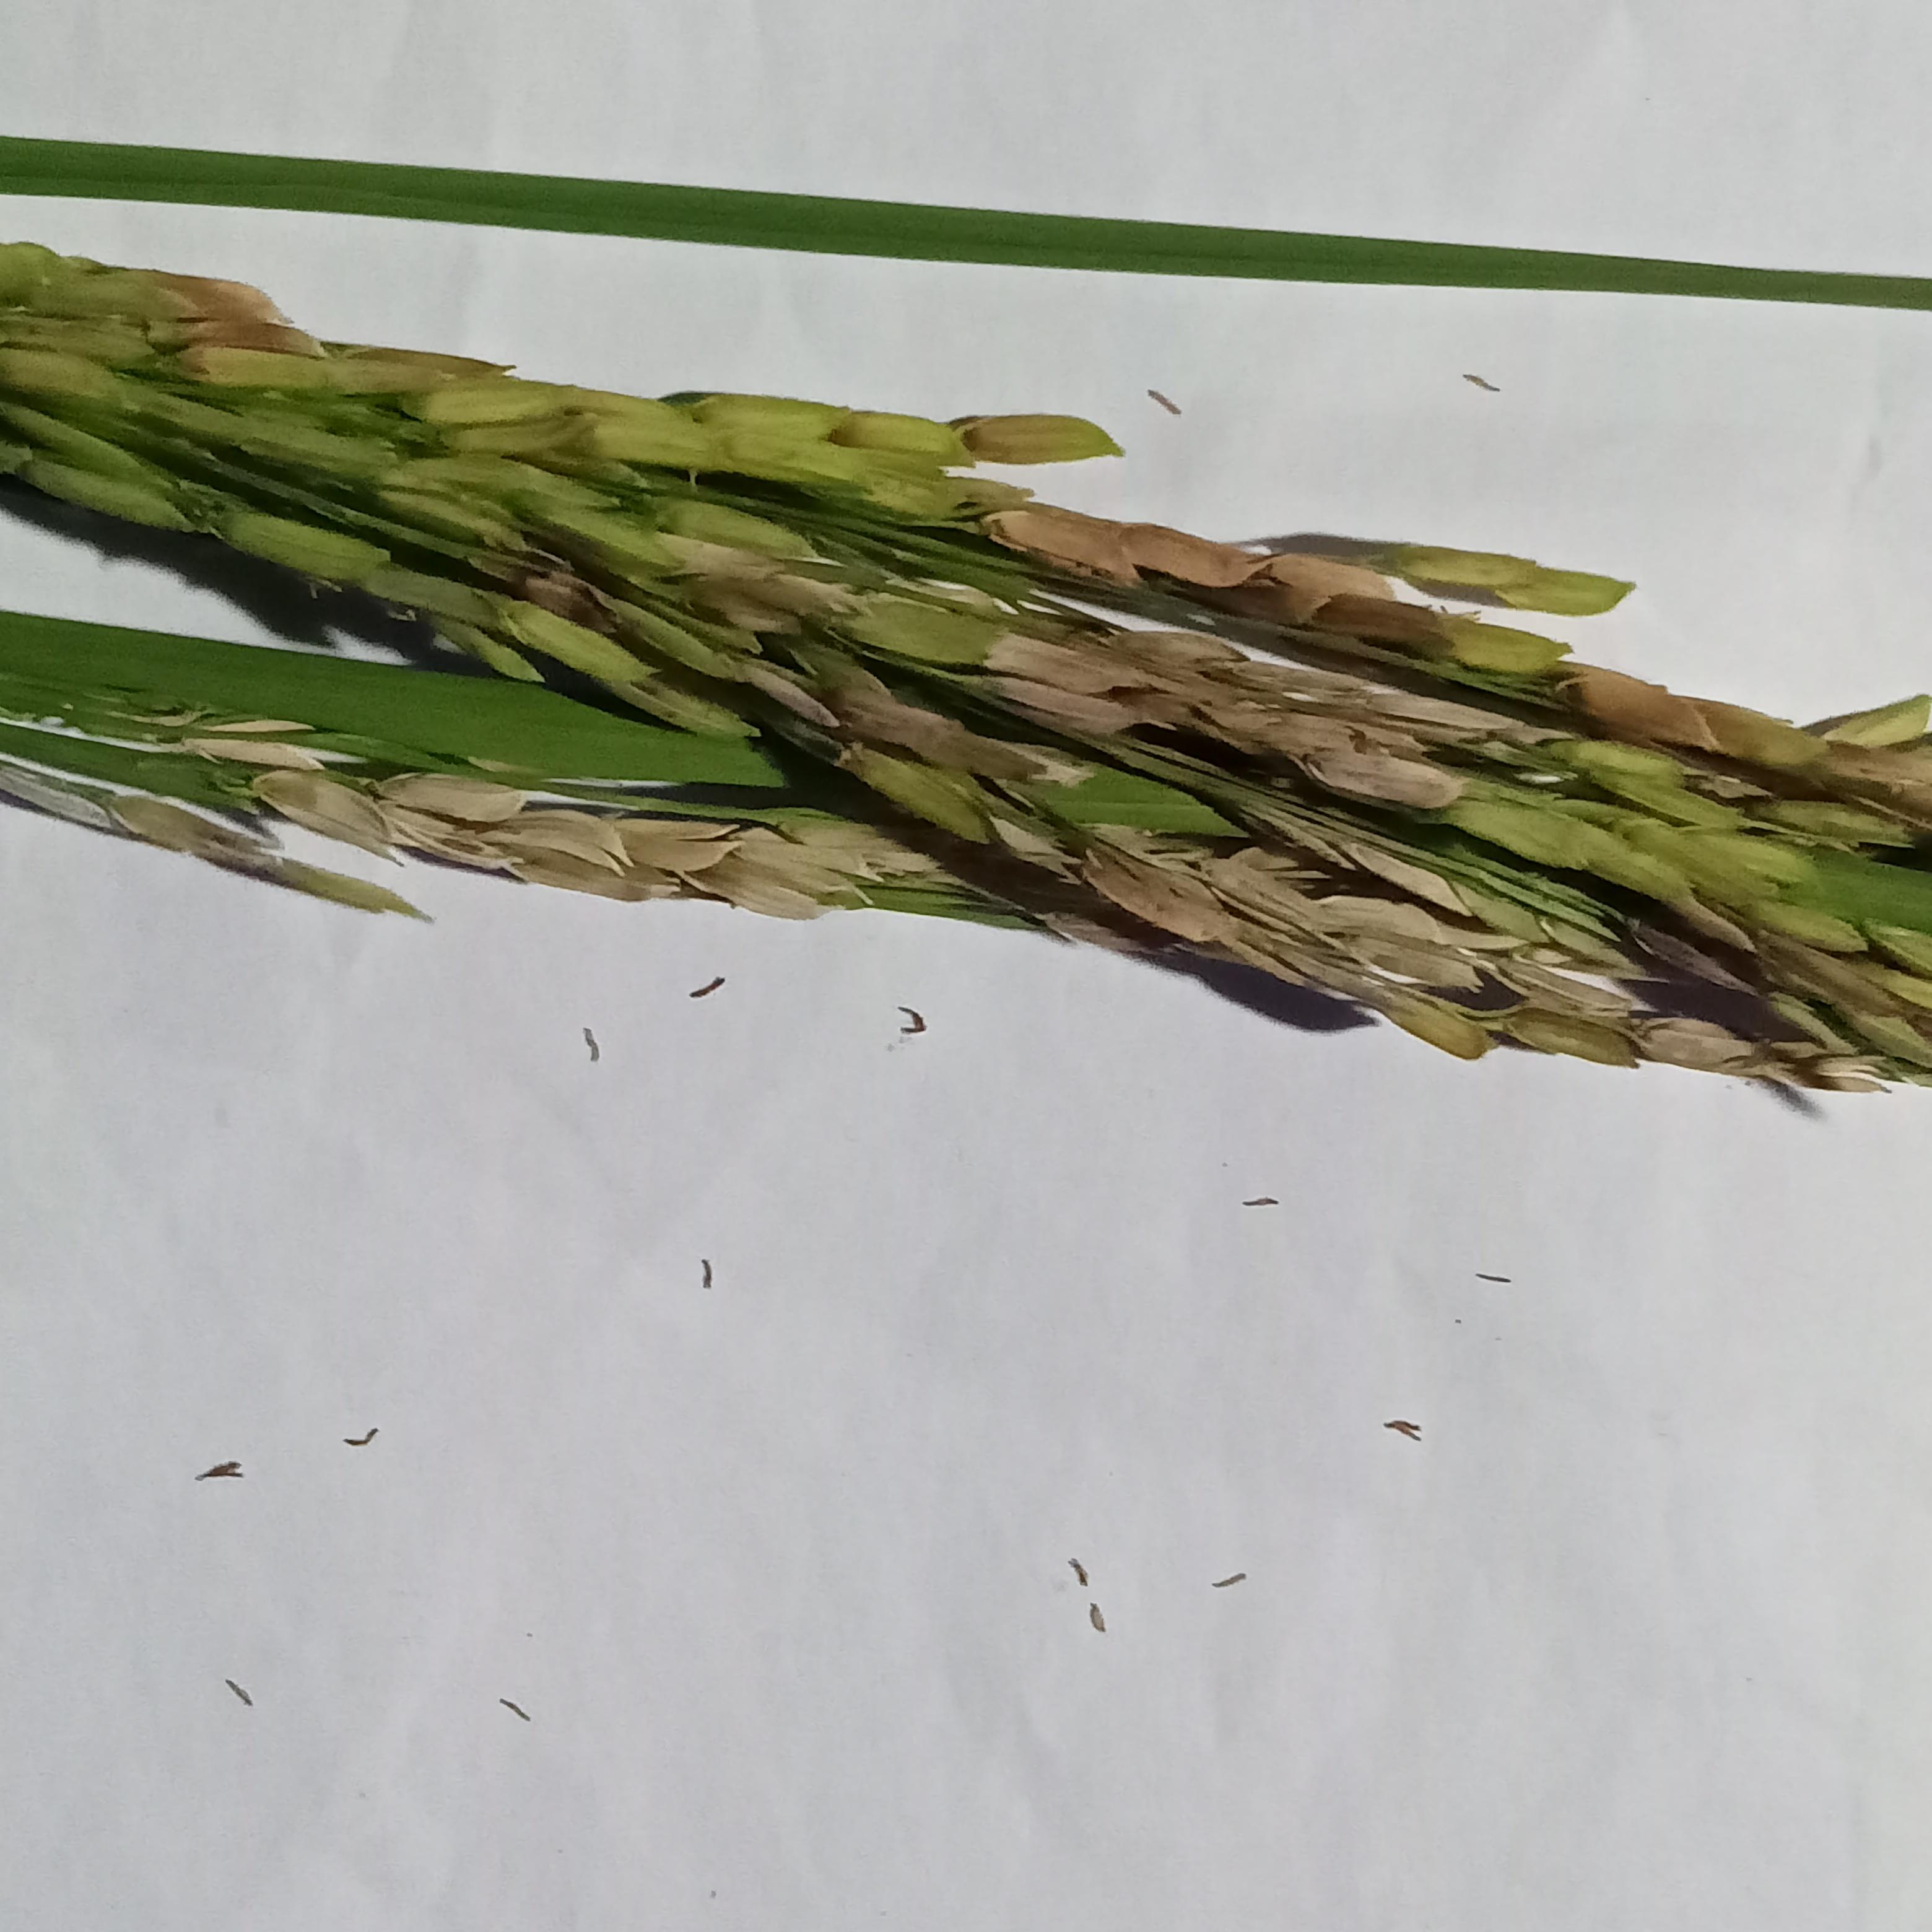
Label: Rice___Neck_Blast